Les Hughes

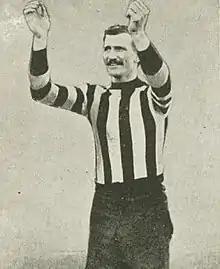
Hughes in 1910

Leslie Horace Hughes (18 April 1884 – 27 September 1962) was an Australian rules footballer who played for Collingwood in the Victorian Football League (VFL).